The Disciple (2020 film)

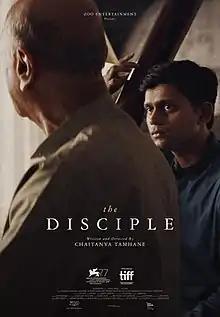
Film poster

The Disciple is a 2020 Indian Marathi-language drama film written, directed and edited by Chaitanya Tamhane. It stars Aditya Modak, Arun Dravid, Sumitra Bhave, Deepika Bhide Bhagwat, and Kiran Yadnyopavit. Alfonso Cuarón serves as an executive producer.